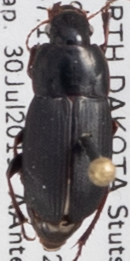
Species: Harpalus opacipennis
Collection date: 2019-07-30
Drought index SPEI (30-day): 0.922
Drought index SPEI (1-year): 1.034
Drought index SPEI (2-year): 0.8